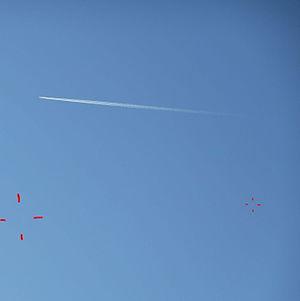
La Lune et Vénus en plein jour Français
L'astronomie doit son existence à des gens qui ont tout au long de l'Histoire, par passion et par curiosité, levé les yeux au ciel.